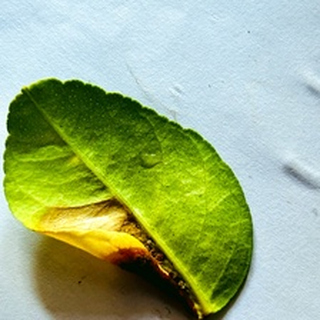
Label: lemon_citrus_canker